University of East London

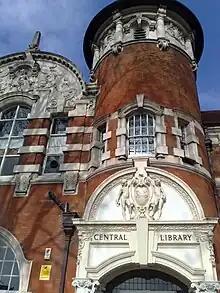
Stratford Library

UEL offers both undergraduate and postgraduate degrees. In addition, extended degree programmes are available for many of the single honour programmes. In these programmes, students add a preliminary foundation year to the usual three-year programme. UEL offers a range of postgraduate degrees, including taught master's degrees, professional doctorates and research degrees including MPhils and PhDs.